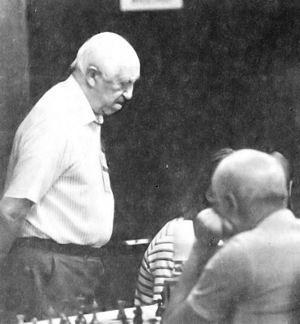
La variante Najdorf, aussi appelée sicilienne Najdorf, est une ouverture du jeu d'échecs. C'est une variante très populaire de la défense sicilienne qui tient son nom du grand maître international polono-argentin, Miguel Najdorf, l'un de ses premiers promoteurs. C'est une ouverture très appréciée par les grands maîtres mais aussi par les ordinateurs.
Miguel Najdorf, né Mendel Najdorf le 15 avril 1910 à Grodzisk Mazowiecki, près de Varsovie, et mort le 4 juillet 1997 à Malaga, est un joueur d'échecs d'origine juive polonaise, qui a obtenu la nationalité argentine pendant la Seconde Guerre mondiale.